Peng Pai

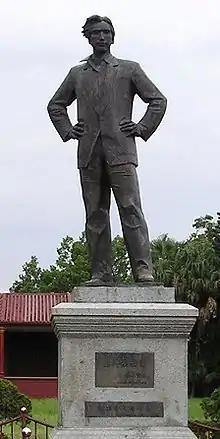
A Statue of Peng Pai in Haifeng, Guangdong Province, China.

On April 12, 1927, Chiang Kai-shek and his right wing in the KMT launched the historic incident of "Party purge" or "Shanghai massacre of April 12 Coup". Many prominent Communist and left wing members of the KMT along with tens of thousands of the masses suspected pro-CCP were imprisoned or slaughtered. Peng Pai was elected as a member of the CCP Central Committee on the 5th National Congress held in Wuhan during April and May. He was lately appointed as a member of the CCP Front Committee led by Zhou Enlai for organizing and directing the Nanchang Uprising launched on August 1 of that year. He was elected as a member of CCP Politburo on the August 7th Emergency Meeting of the party. Peng Pai returned to Guangdong following the Nachang Uprising troops, and established the Hailufeng Soviet after successful organizing and launching an armed uprising in Haifeng and Lufeng counties in mid November. He was the President of the Hailufeng Soviet, the 1st Soviet in Chinese history. As a reply to the "White Terror" launched on April 12 by Chiang Kai-shek and the KMT, the Hailufeng Soviet engaged in a "Red Terror".